Saab two-stroke

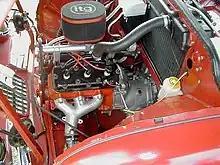
Three cylinder two-stroke engine

Initially all two-stroke engines were built at the Saab Trollhättan plant, however in 1953 engines and gearbox production was moved to an old washing machine factory in Gothenburg.